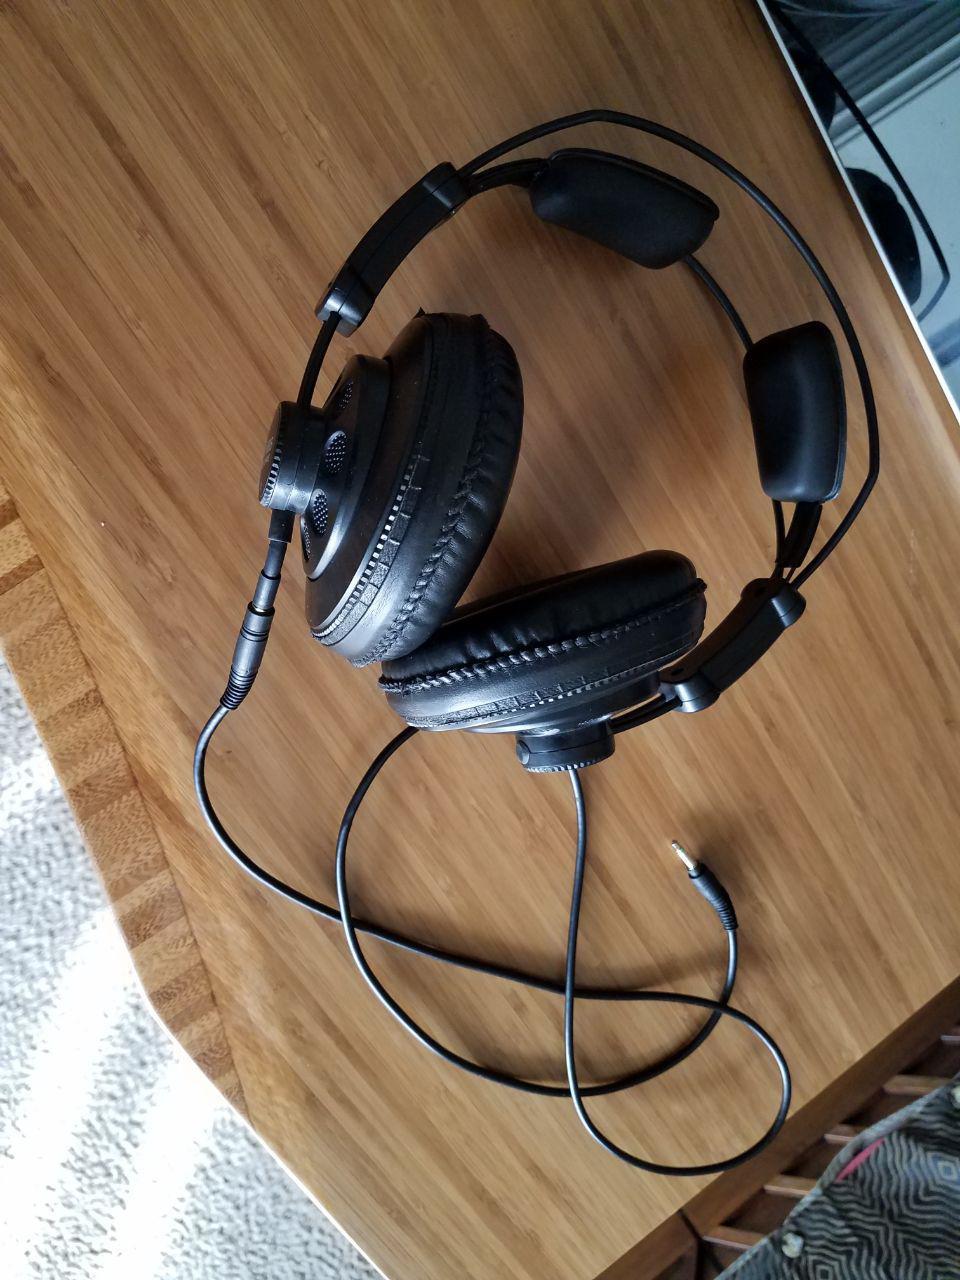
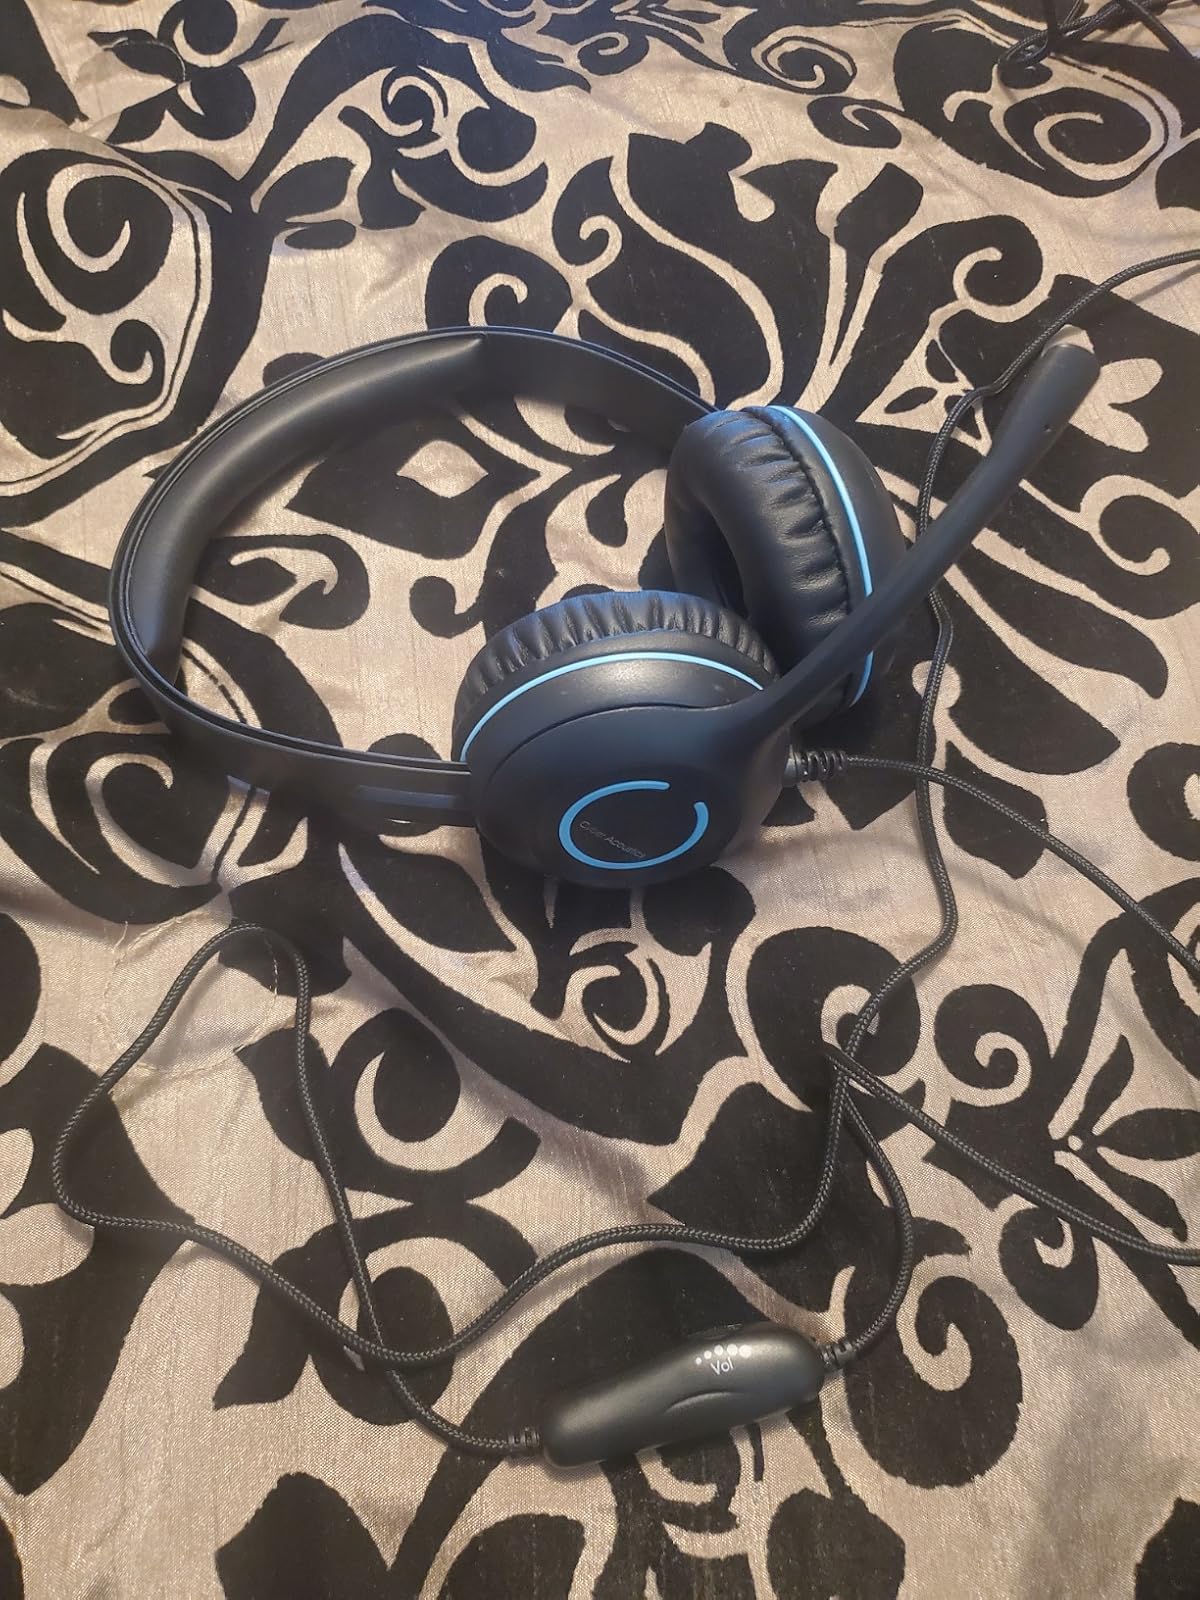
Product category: headphones
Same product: no